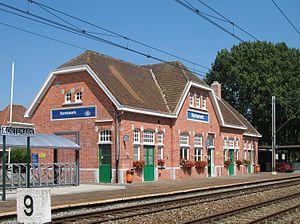
Kortemark (Province de Flandre Occidentale, Belgique): la gare
En Belgique et en France, les gares de la reconstruction sont un ensemble de gares construites au lendemain de la Première Guerre mondiale pour remplacer des bâtiments détruits ou gravement endommagés lors du conflit. Un certain nombre de ces gares possédaient un plan ou des éléments communs entre-elles qui ont été utilisés uniquement pour ces gares ; elles sont désignées bâtiment type « Reconstruction ».